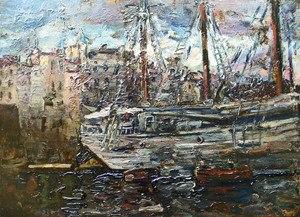
Jean Roque est un peintre français.